Book cover

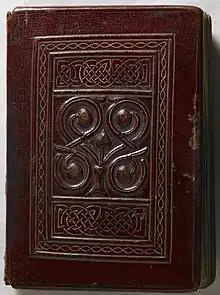
Front cover of the St Cuthbert Gospel, ; the original tooled red goatskin binding is the earliest surviving Western binding.

A book cover is any protective covering used to bind together the pages of a book. Beyond the familiar distinction between hardcovers and paperbacks, there are further alternatives and additions, such as dust jackets, ring-binding, and older forms such as the nineteenth-century "paper-boards" and the traditional types of hand-binding. The term "bookcover" is also commonly used for a book cover image in library management software. This article is concerned with modern mechanically produced covers.